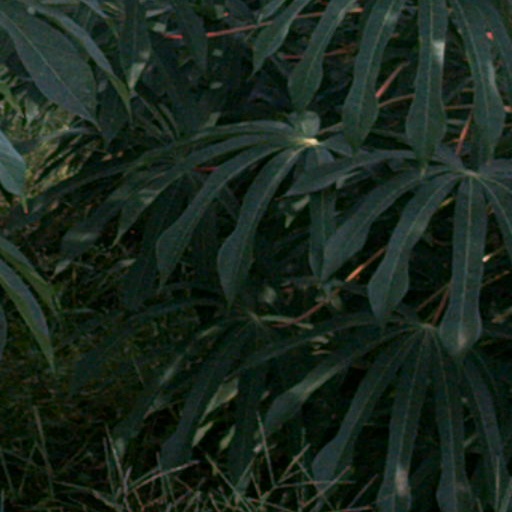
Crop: cassava